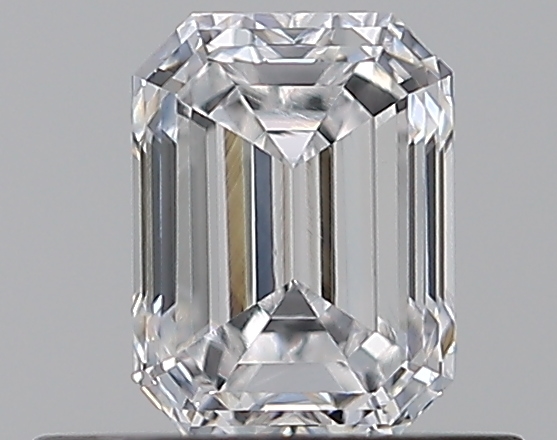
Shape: emerald
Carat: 0.58
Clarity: VVS2
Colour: D
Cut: VG
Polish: EX
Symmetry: VG
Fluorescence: F
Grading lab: GIA
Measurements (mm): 5.15 x 3.87 x 2.77